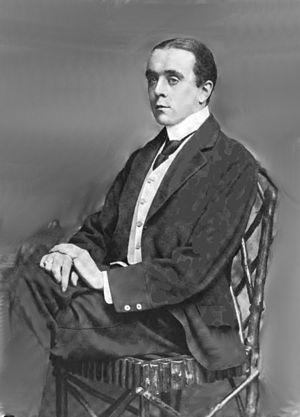
Sir Henry Maximilian Beerbohm, né le 24 août 1872 à Kensington, et mort le 20 mai 1956 à Rapallo, est un homme de lettres, critique littéraire, écrivain, caricaturiste et dandy britannique. Il était le demi-frère cadet de l'acteur et producteur Herbert Beerbohm Tree et l'oncle d'Iris Tree. Il fait ses études à la Charterhouse School et au Merton College, à Oxford.